Table football

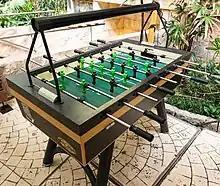
Table football

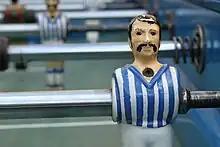
A Greek table football player

The game involves using figures mounted on rotating bars to kick a ball into the opposing goal. Table football tables can vary in size, but a table for adult play is typically 150 cm long and 90 cm wide, while smaller tables are typically built for children usage. The table usually contains eight rows of "foos men", which are plastic, metal, wooden, or sometimes carbon-fibre figures mounted on horizontal metal bars. Each team of one or two human players controls four rows of foos men, one row each for the goalkeeper, defenders, midfield and strikers. Players manipulate the rods to control the figures, using them to hold up, pass or 'kick' the ball. Games begin when the ball is served through a hole at the side of the table, or simply placed by hand at the feet of a figure in the centre of the table. A coin toss is usually used to determine which player or team serves first. If it is not the first match or if the ball gets out of play or if the ball suddenly stops out, then the team scored last would get the serve after he scores one. The term for when the ball leaves the table or gets stopped somewhere out of the men-like figures’ reach is dead ball. Expert players have been known to move balls at speeds up to 56 km/h (35 mph) in competition.